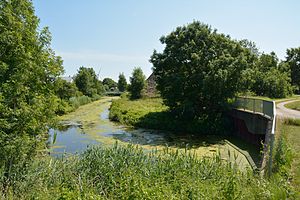
Kudensee (kommune)
Burg-Kudenseer Kanal (Bütteler Kanal) ved stemmeværket til Kielerkanalen
Kudensee er en by og en kommune i det nordlige Tyskland, beliggende i Amt Wilstermarsch i den sydvestlige del af Kreis Steinburg. Kreis Steinburg ligger i den sydvestlige del af delstaten Slesvig-Holsten.